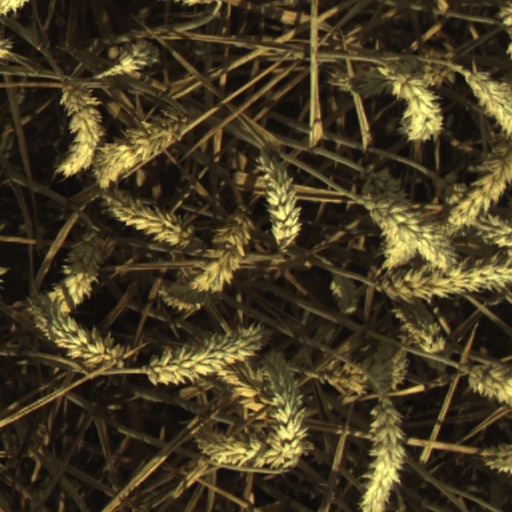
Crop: wheat